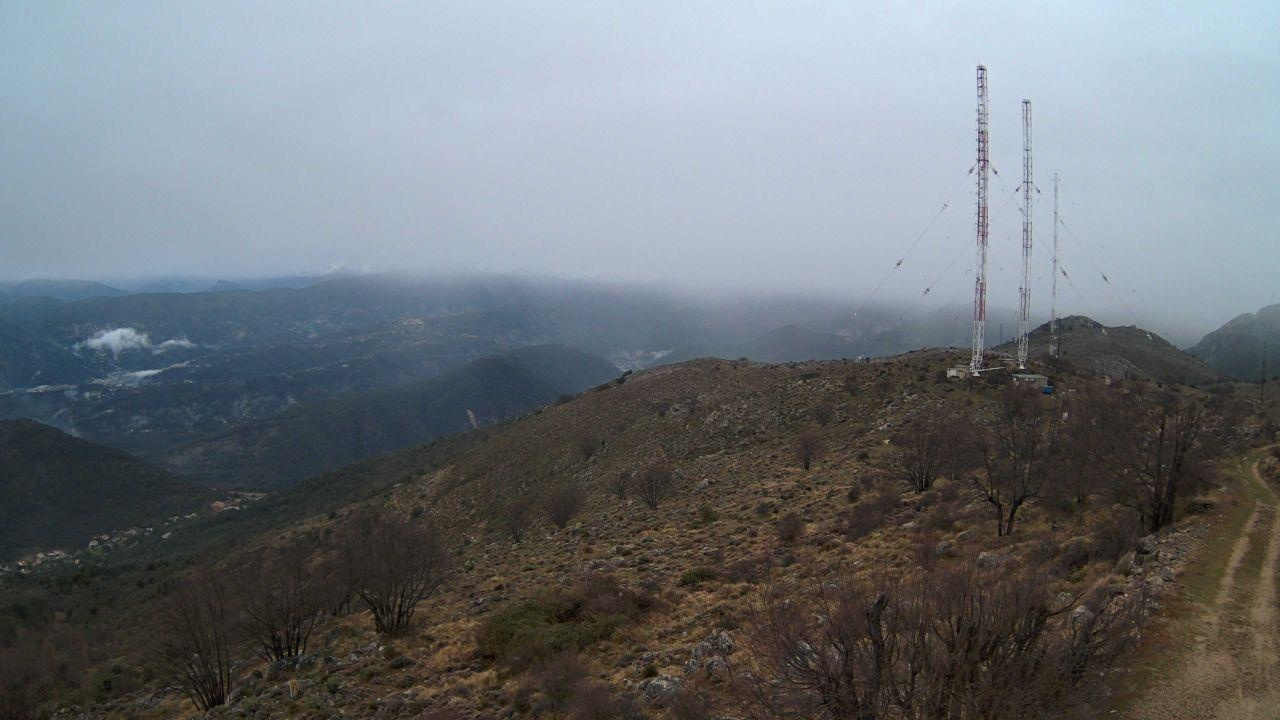
Fire: no
Smoke: no